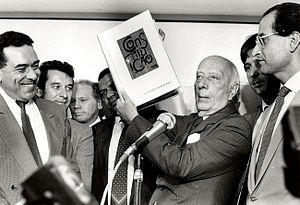
Le Brésil, en forme longue la république fédérative du Brésil, est le plus grand État d’Amérique latine. Le Brésil est le cinquième plus grand pays de la planète, derrière la Russie, le Canada, les États-Unis et la Chine. Avec une superficie de 8 514 876 km², le pays couvre près de la moitié du territoire de l'Amérique du Sud, partageant des frontières avec l'Uruguay et l'Argentine au sud, le Paraguay au sud-sud-ouest, la Bolivie à l'ouest-sud-ouest, le Pérou à l'ouest, la Colombie à l'ouest-nord-ouest, le Venezuela au nord-ouest, le Guyana au nord-nord-ouest, le Suriname et la France au nord, soit la plupart des pays du continent sauf le Chili et l'Équateur. Le pays compte une population de 209 millions d'habitants. Ancienne colonie portugaise, le Brésil a pour langue officielle le portugais alors que la plupart des pays d'Amérique latine ont pour langue officielle l'espagnol.